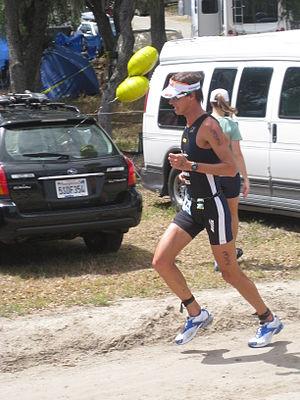
Reinaldo Colucci Triathlon Windfower 2009
Reinaldo Colucci né le 29 octobre 1985 à Descalvado au Brésil est un triathlète professionnel, champion panaméricain de triathlon et multiple vainqueur sur triathlon Ironman 70.3.